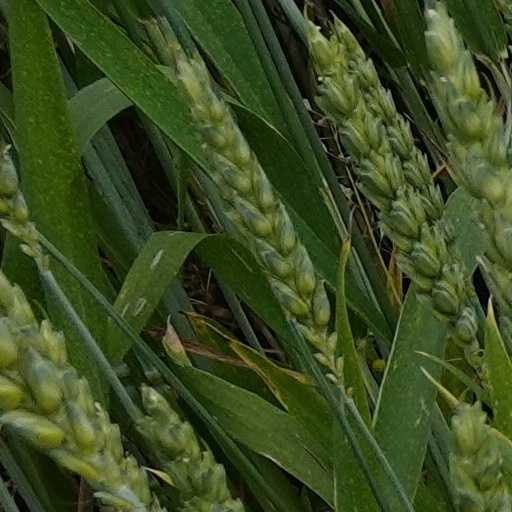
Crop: wheat